Soshigaya-Ōkura Station

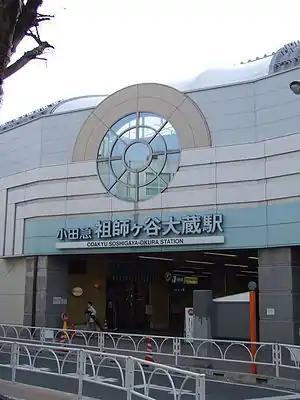
North Entrance

is a stop on the Odawara Line by Odakyu Electric Railway and is located in Setagaya, Tokyo, Japan.